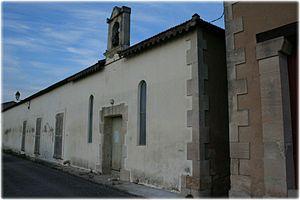
L’abbaye de Franquevaux est une abbaye cistercienne fondée vers 1143 et aujourd'hui en ruines, située dans le département du Gard et la région Languedoc-Roussillon.